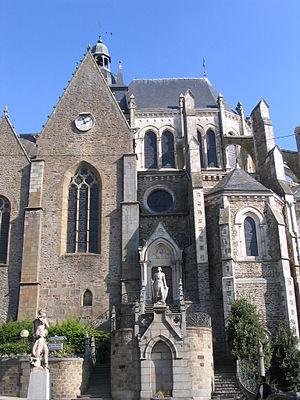
La basilique Notre-Dame, à Mayenne, Mayenne, France.
La basilique Notre-Dame-des-Miracles de Mayenne est un édifice composite des XIIᵉ, XVIᵉ et XIXᵉ siècles.